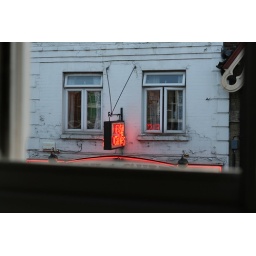
Sign above a fish and chips shop. Each window seems to give a different reflection.